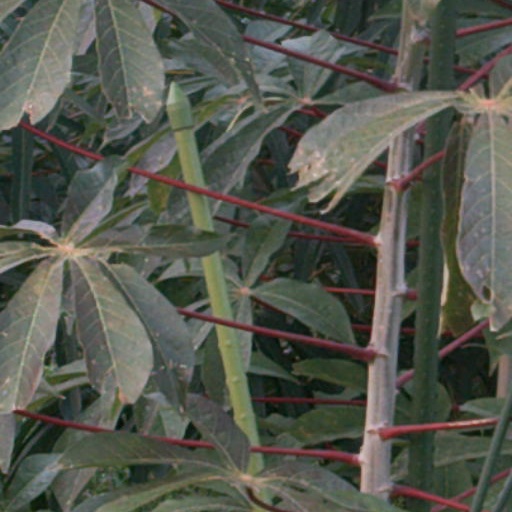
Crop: cassava